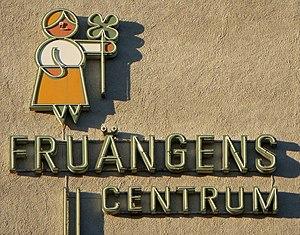
Les enseignes lumineuses font à Stockholm autant partie du paysage urbain que l'architecture. Des panneaux publicitaires éclairés électriquement, ou des textes formés de lampes à incandescences, commencent à apparaitre au début du XXᵉ siècle. L'une des premières enseignes lumineuses, constituée de 1 361 ampoules de 25 watts, et qui vante les mérites du dentifrice Stomatol, est érigée en 1909 au sommet de l'ancien ascenseur Katarina dans le quartier de Slussen. Il s'agit aujourd'hui de la plus vieille enseigne lumineuse animée au monde.
Fruängen est un quartier de la banlieue sud de Stockholm, situé dans le district de Hägersten-Liljeholmen. Il jouxte les quartiers de Långbro, Herrängen, Västertorp et Solberga, ainsi que la commune de Huddinge. Il a été créé le 1ᵉʳ février 1948.